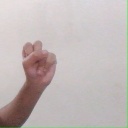
अक्षर: स